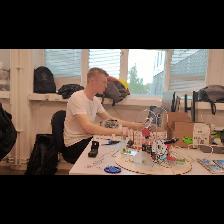
Label: Human